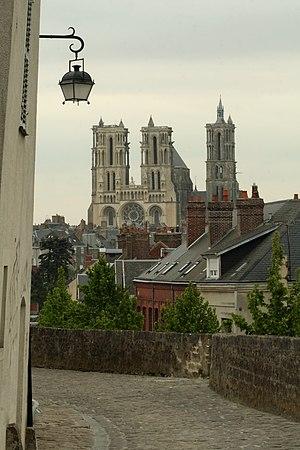
Cathédrale Notre-Dame de Laon, vue de loin (du boulevard Michelet).